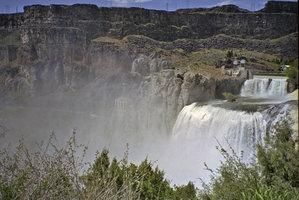
Ignace Francis La Mousse, né près de Montréal et mort en 1837 près de Fort Laramie, était une personnalité amérindienne d'origine iroquoise, et explorateur dans les montagnes Rocheuses au XIXᵉ siècle.
L'Idaho est un État du Nord-Ouest des États-Unis, bordé à l'ouest par l'État de Washington et l'Oregon, au sud par le Nevada et l'Utah et à l'est par le Montana et le Wyoming. L'Idaho comporte également une frontière avec la province canadienne de la Colombie-Britannique.
Le Snake ou plus communément la Snake River est une rivière américaine, qui coule dans le nord-ouest du pays. Son nom signifie « serpent » en anglais ; il a probablement dérivé d'un signe en forme d'un « S » que les Amérindiens Shoshone ont fait avec leurs mains pour imiter la natation des saumons. La rivière Snake mesure 1 670 km de longueur et est le plus long affluent du fleuve Columbia. Il prend sa source dans le Wyoming dans le parc national de Yellowstone avant de poursuivre vers le parc national du Grand Teton. Elle traverse l'État de l'Idaho et forme sa frontière ouest avec l'Oregon. Elle entre ensuite dans l'État de Washington pour rejoindre le fleuve Columbia à Pasco. Son débit moyen est de 1 610 m³/s.